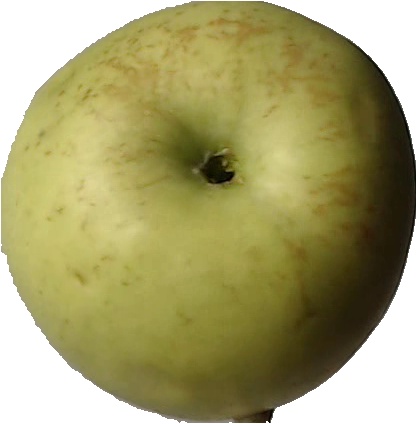
Label: apple_golden_3